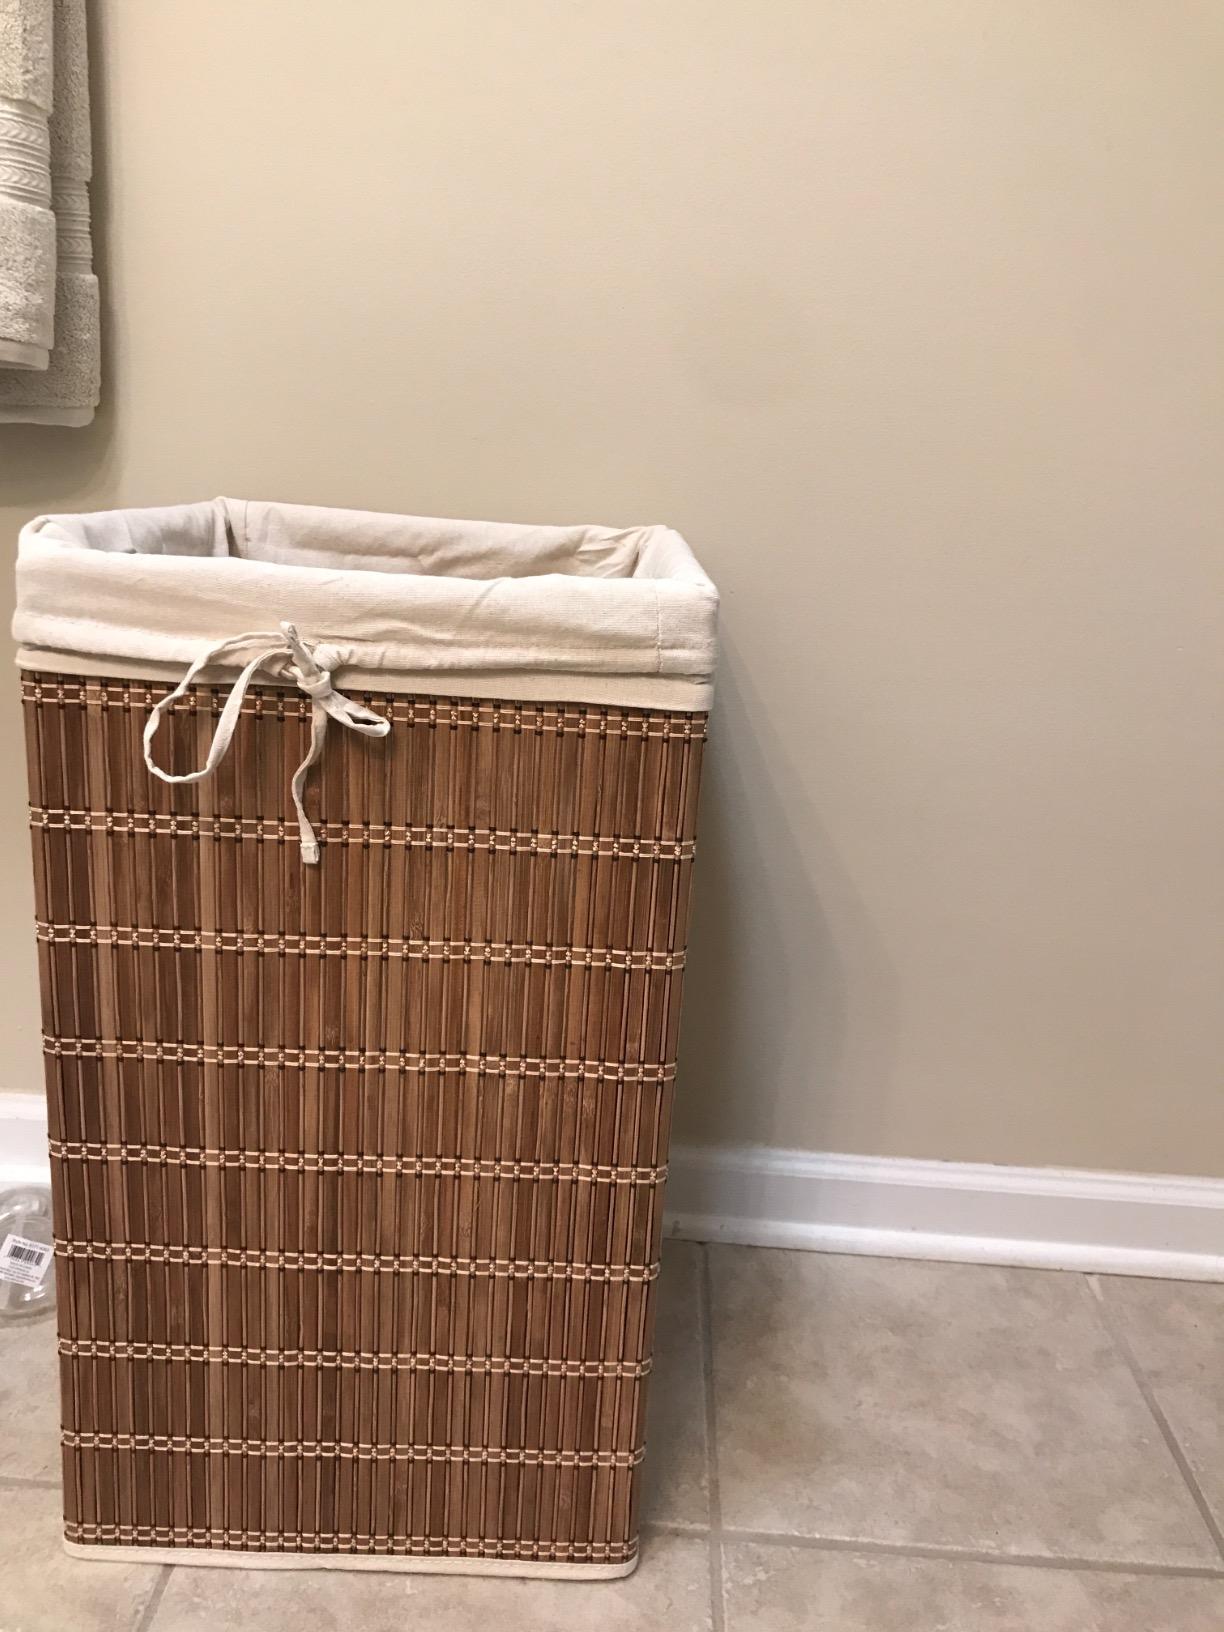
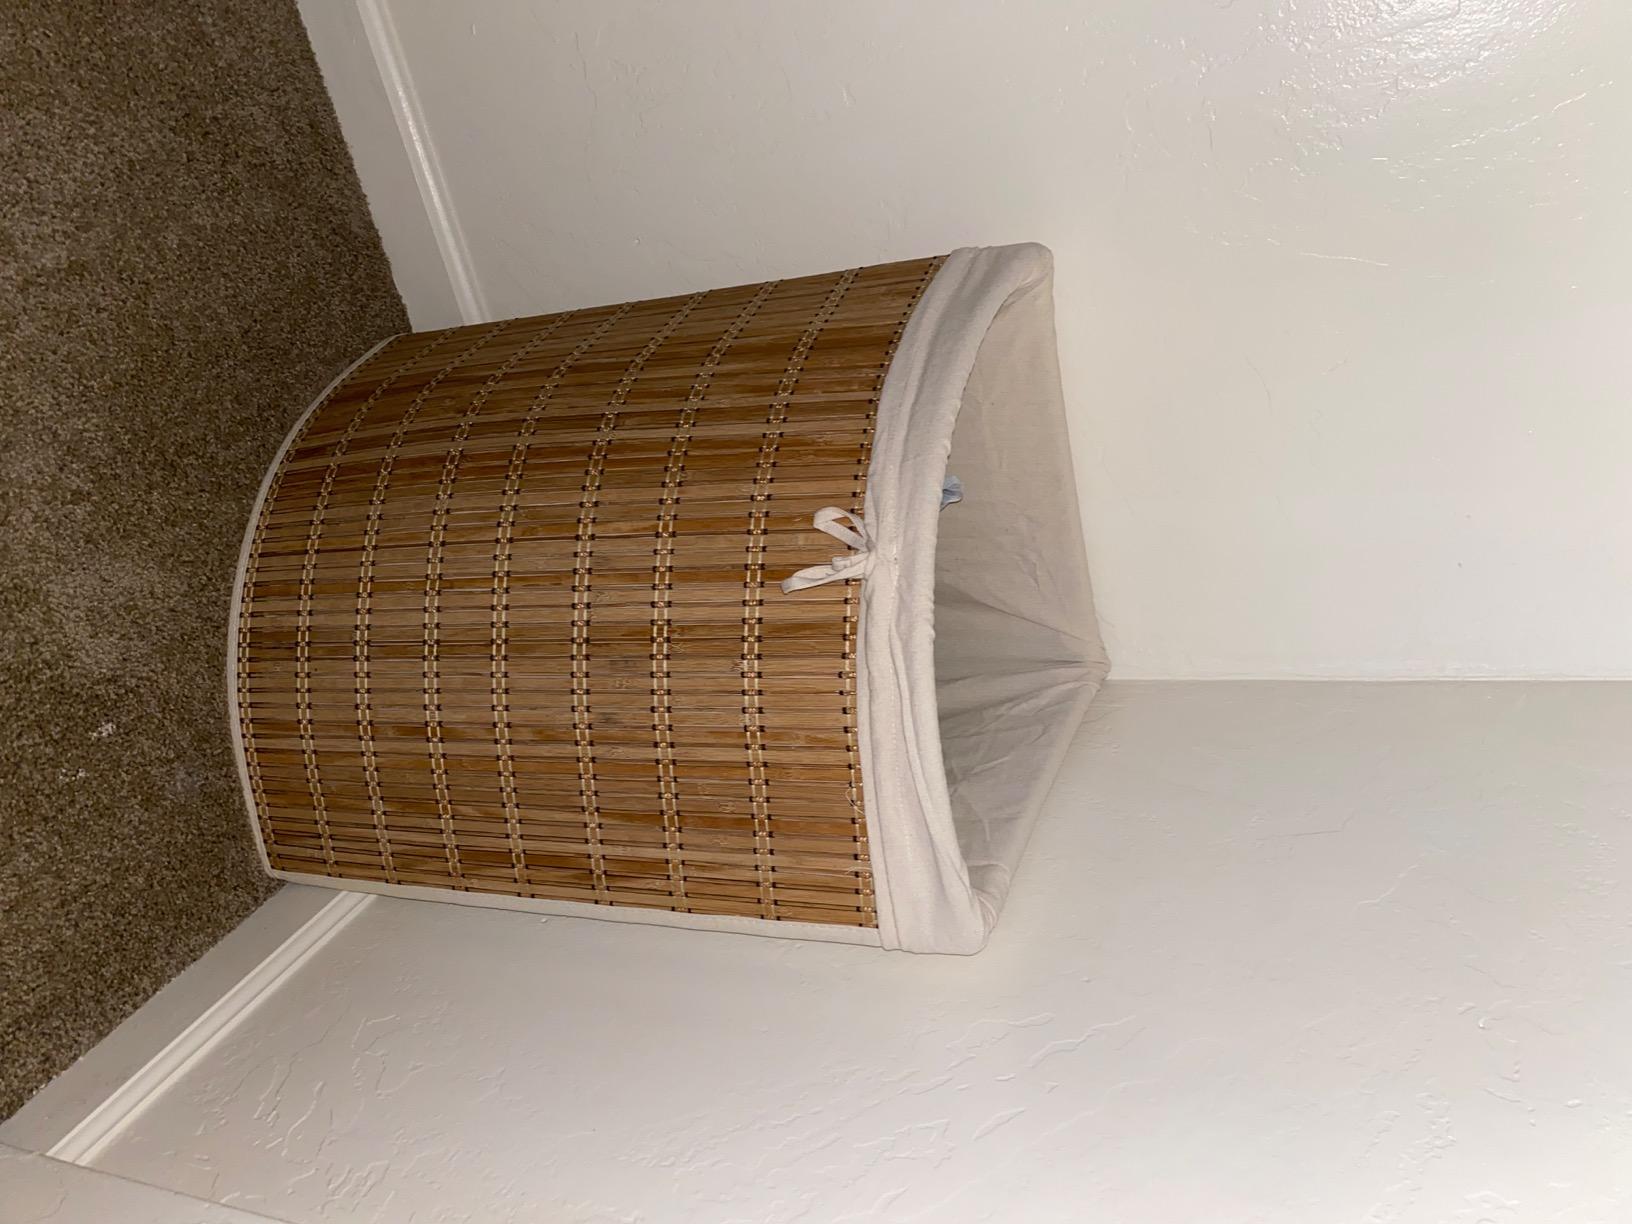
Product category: items_hamper
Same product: no